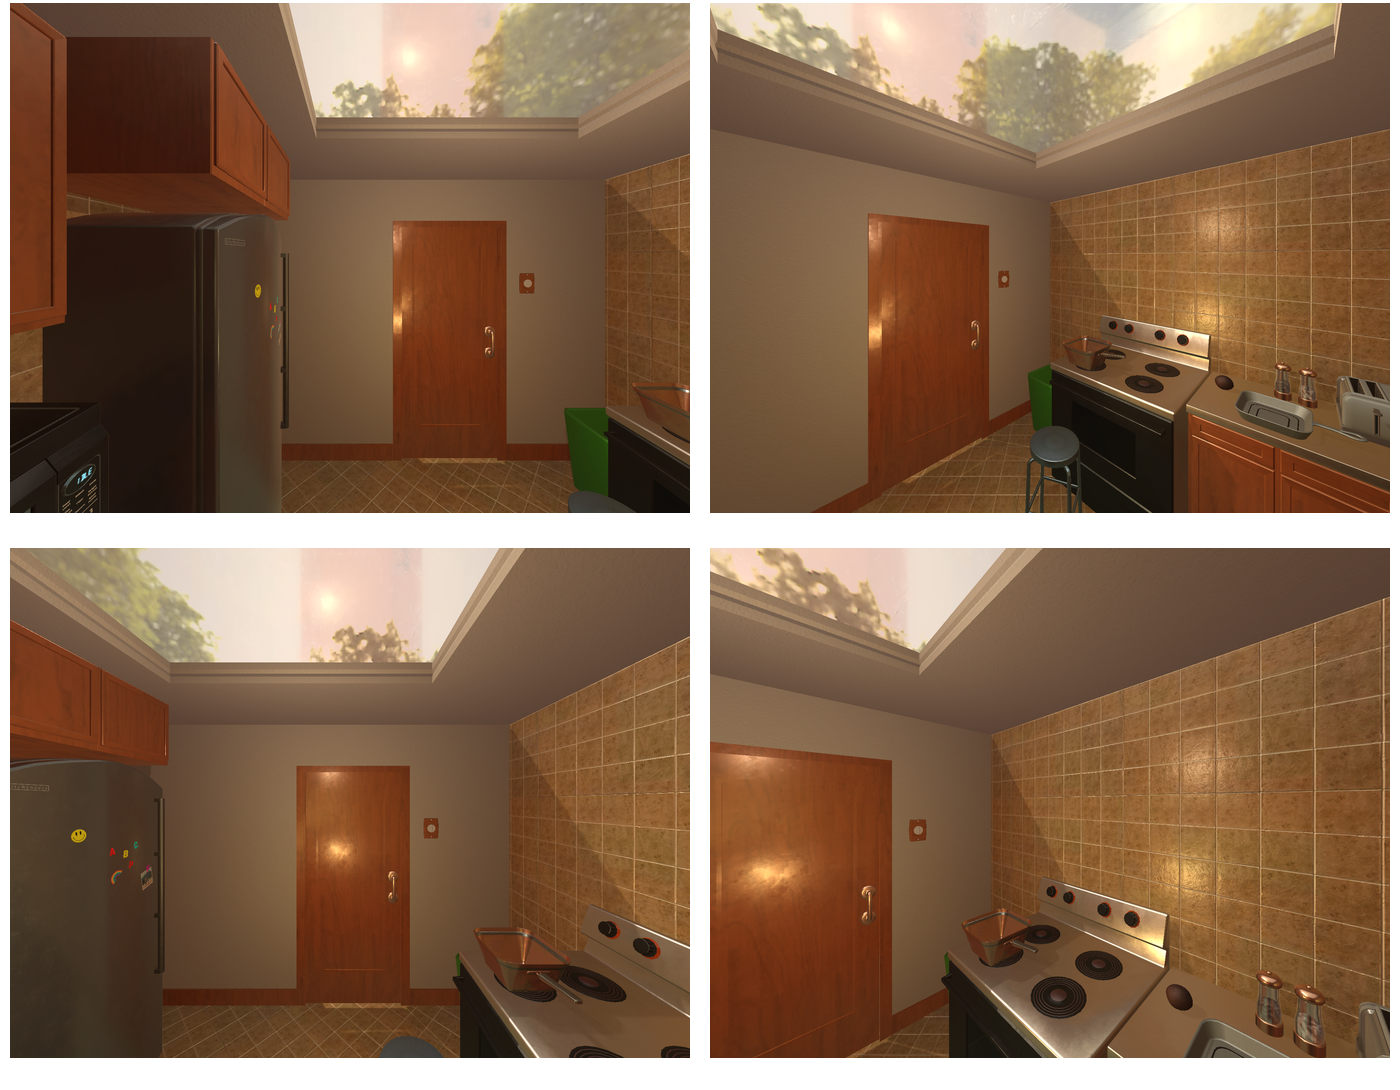Task instruction: Open the door.
Answer: {"task_instruction": "Open the door.", "nodes": ["handle", "door"], "edges": [{"functional_relationship": "openorclose", "object1": "handle", "object2": "door", "spatial_relations": ["right_of", "in_front_of", "close"], "is_touching": true}], "action_type": "rotate", "function_type": "open_close_control"}